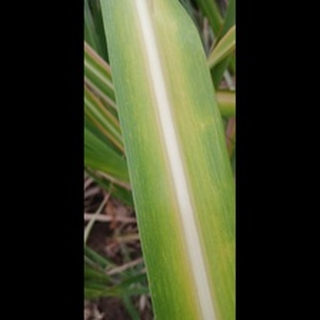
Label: sugarcane_yellow_leaf_disease